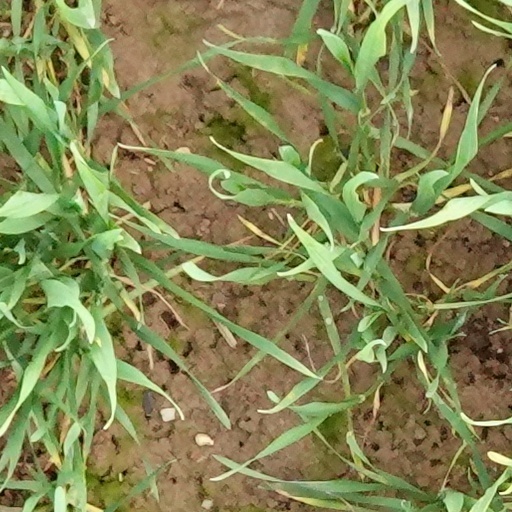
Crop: wheat